Thomas J. Wood

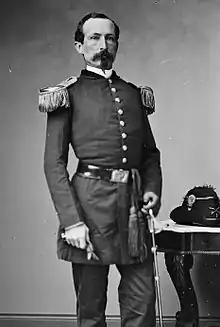

Thomas John Wood (September 25, 1823 – February 26, 1906) was a career United States Army officer. He served in the Mexican–American War and as a Union general during the American Civil War.